The New Wave in Jazz

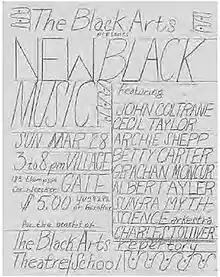
Poster advertising the March 28, 1965 concert at the Village Gate, New York City.

Baraka booked a March 28 concert under the name "New Black Music" for the benefit of BARTS, and also arranged for it to be recorded. A poster for the concert advertised $5 tickets and listed the participants as John Coltrane, Cecil Taylor, Archie Shepp, Betty Carter, Grachan Moncur, Albert Ayler, the Sun Ra Myth-Science Arkestra, and Charles Tolliver. Baraka recalled: